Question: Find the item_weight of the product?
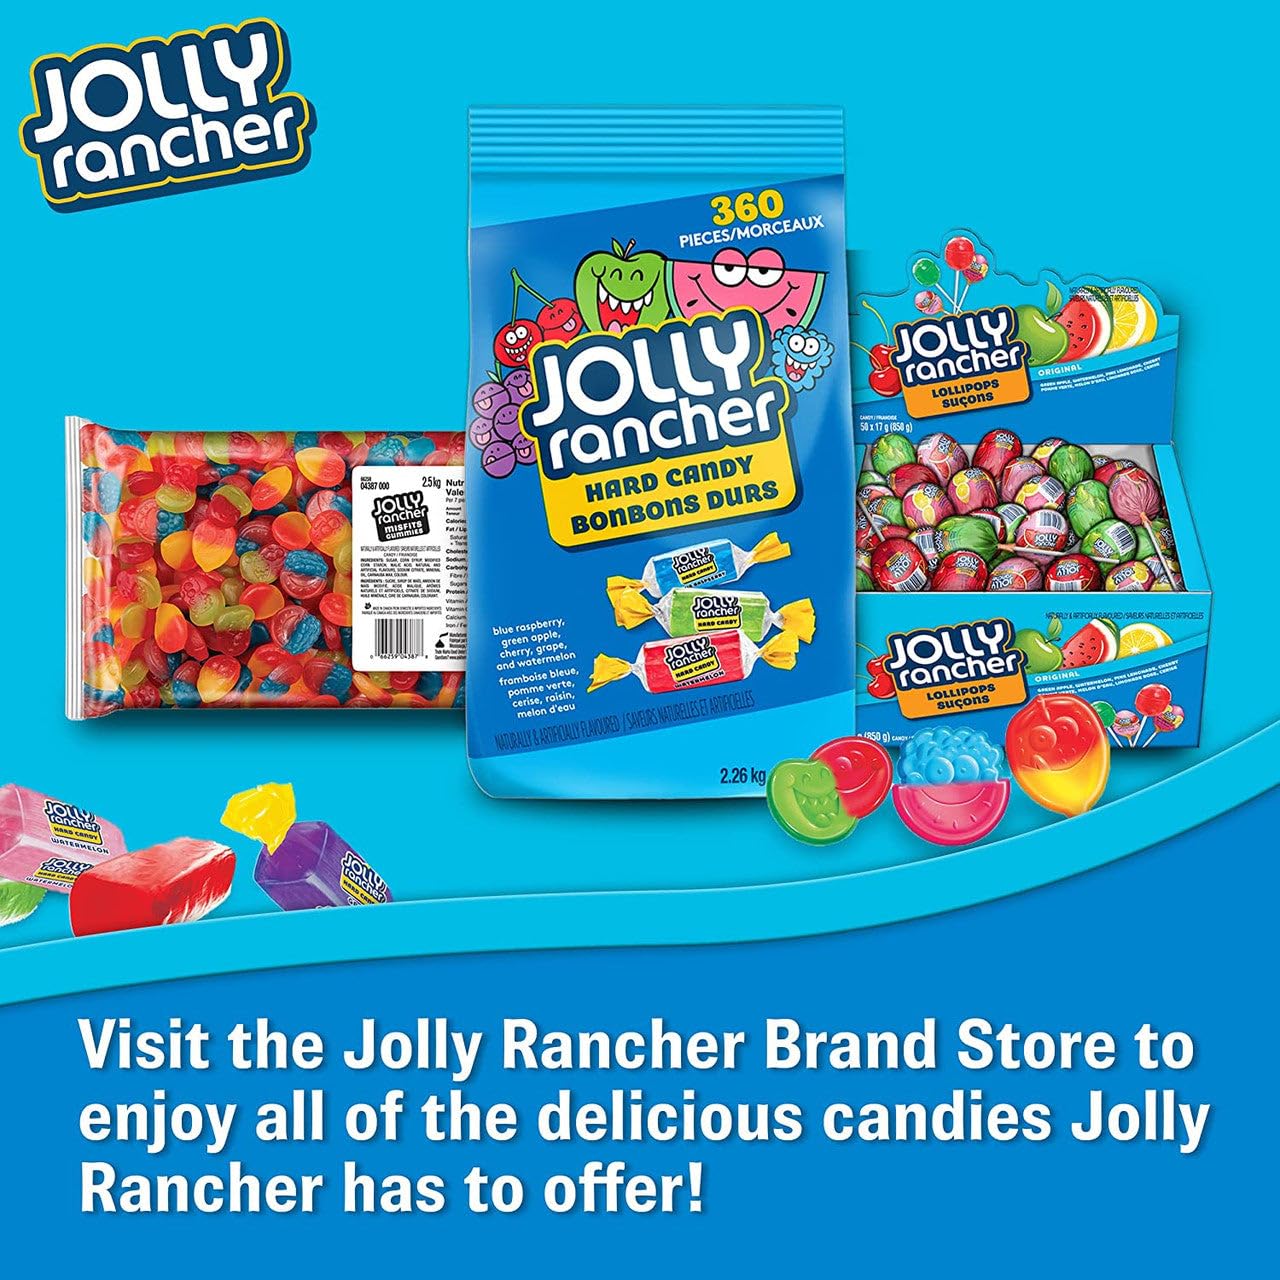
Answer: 2.26 kilogram